Yarmouth Beach railway station

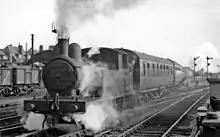
Holiday express from Derby in 1951

Yarmouth Beach railway station served Great Yarmouth, Norfolk. It was opened in 1877 by the Great Yarmouth & Stalham Light Railway; it was taken over by the Midland and Great Northern Joint Railway in 1893, which had built a large network of track over East Anglia. It was conceived initially to transport holidaymakers from the Midlands to their destinations on the Norfolk coast; acquiring Yarmouth Beach station fitted into this grand strategy. The line was also dependent on use by local travellers.